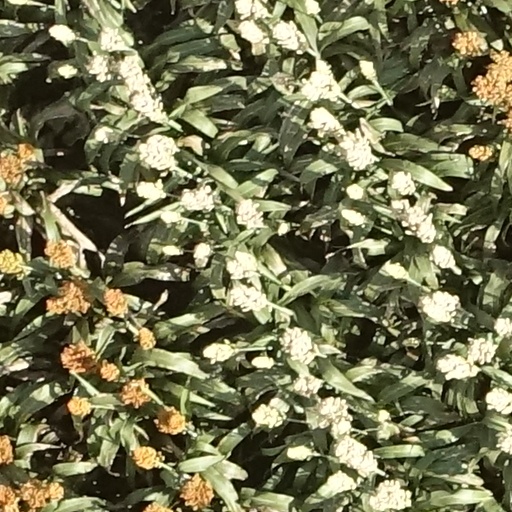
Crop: sorghum